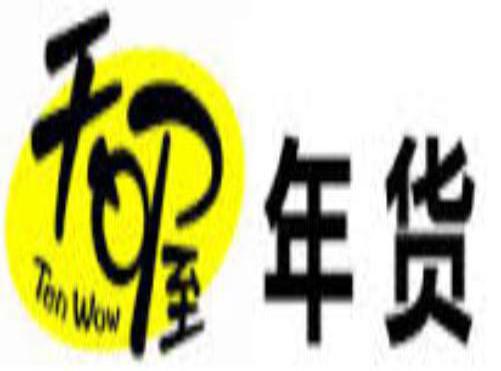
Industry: Food